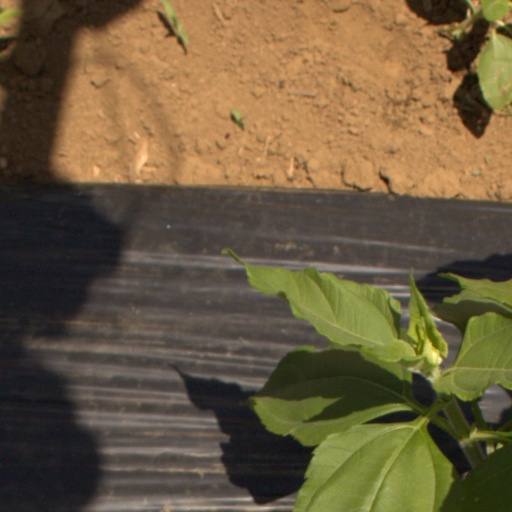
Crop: Jerusalem artichoke